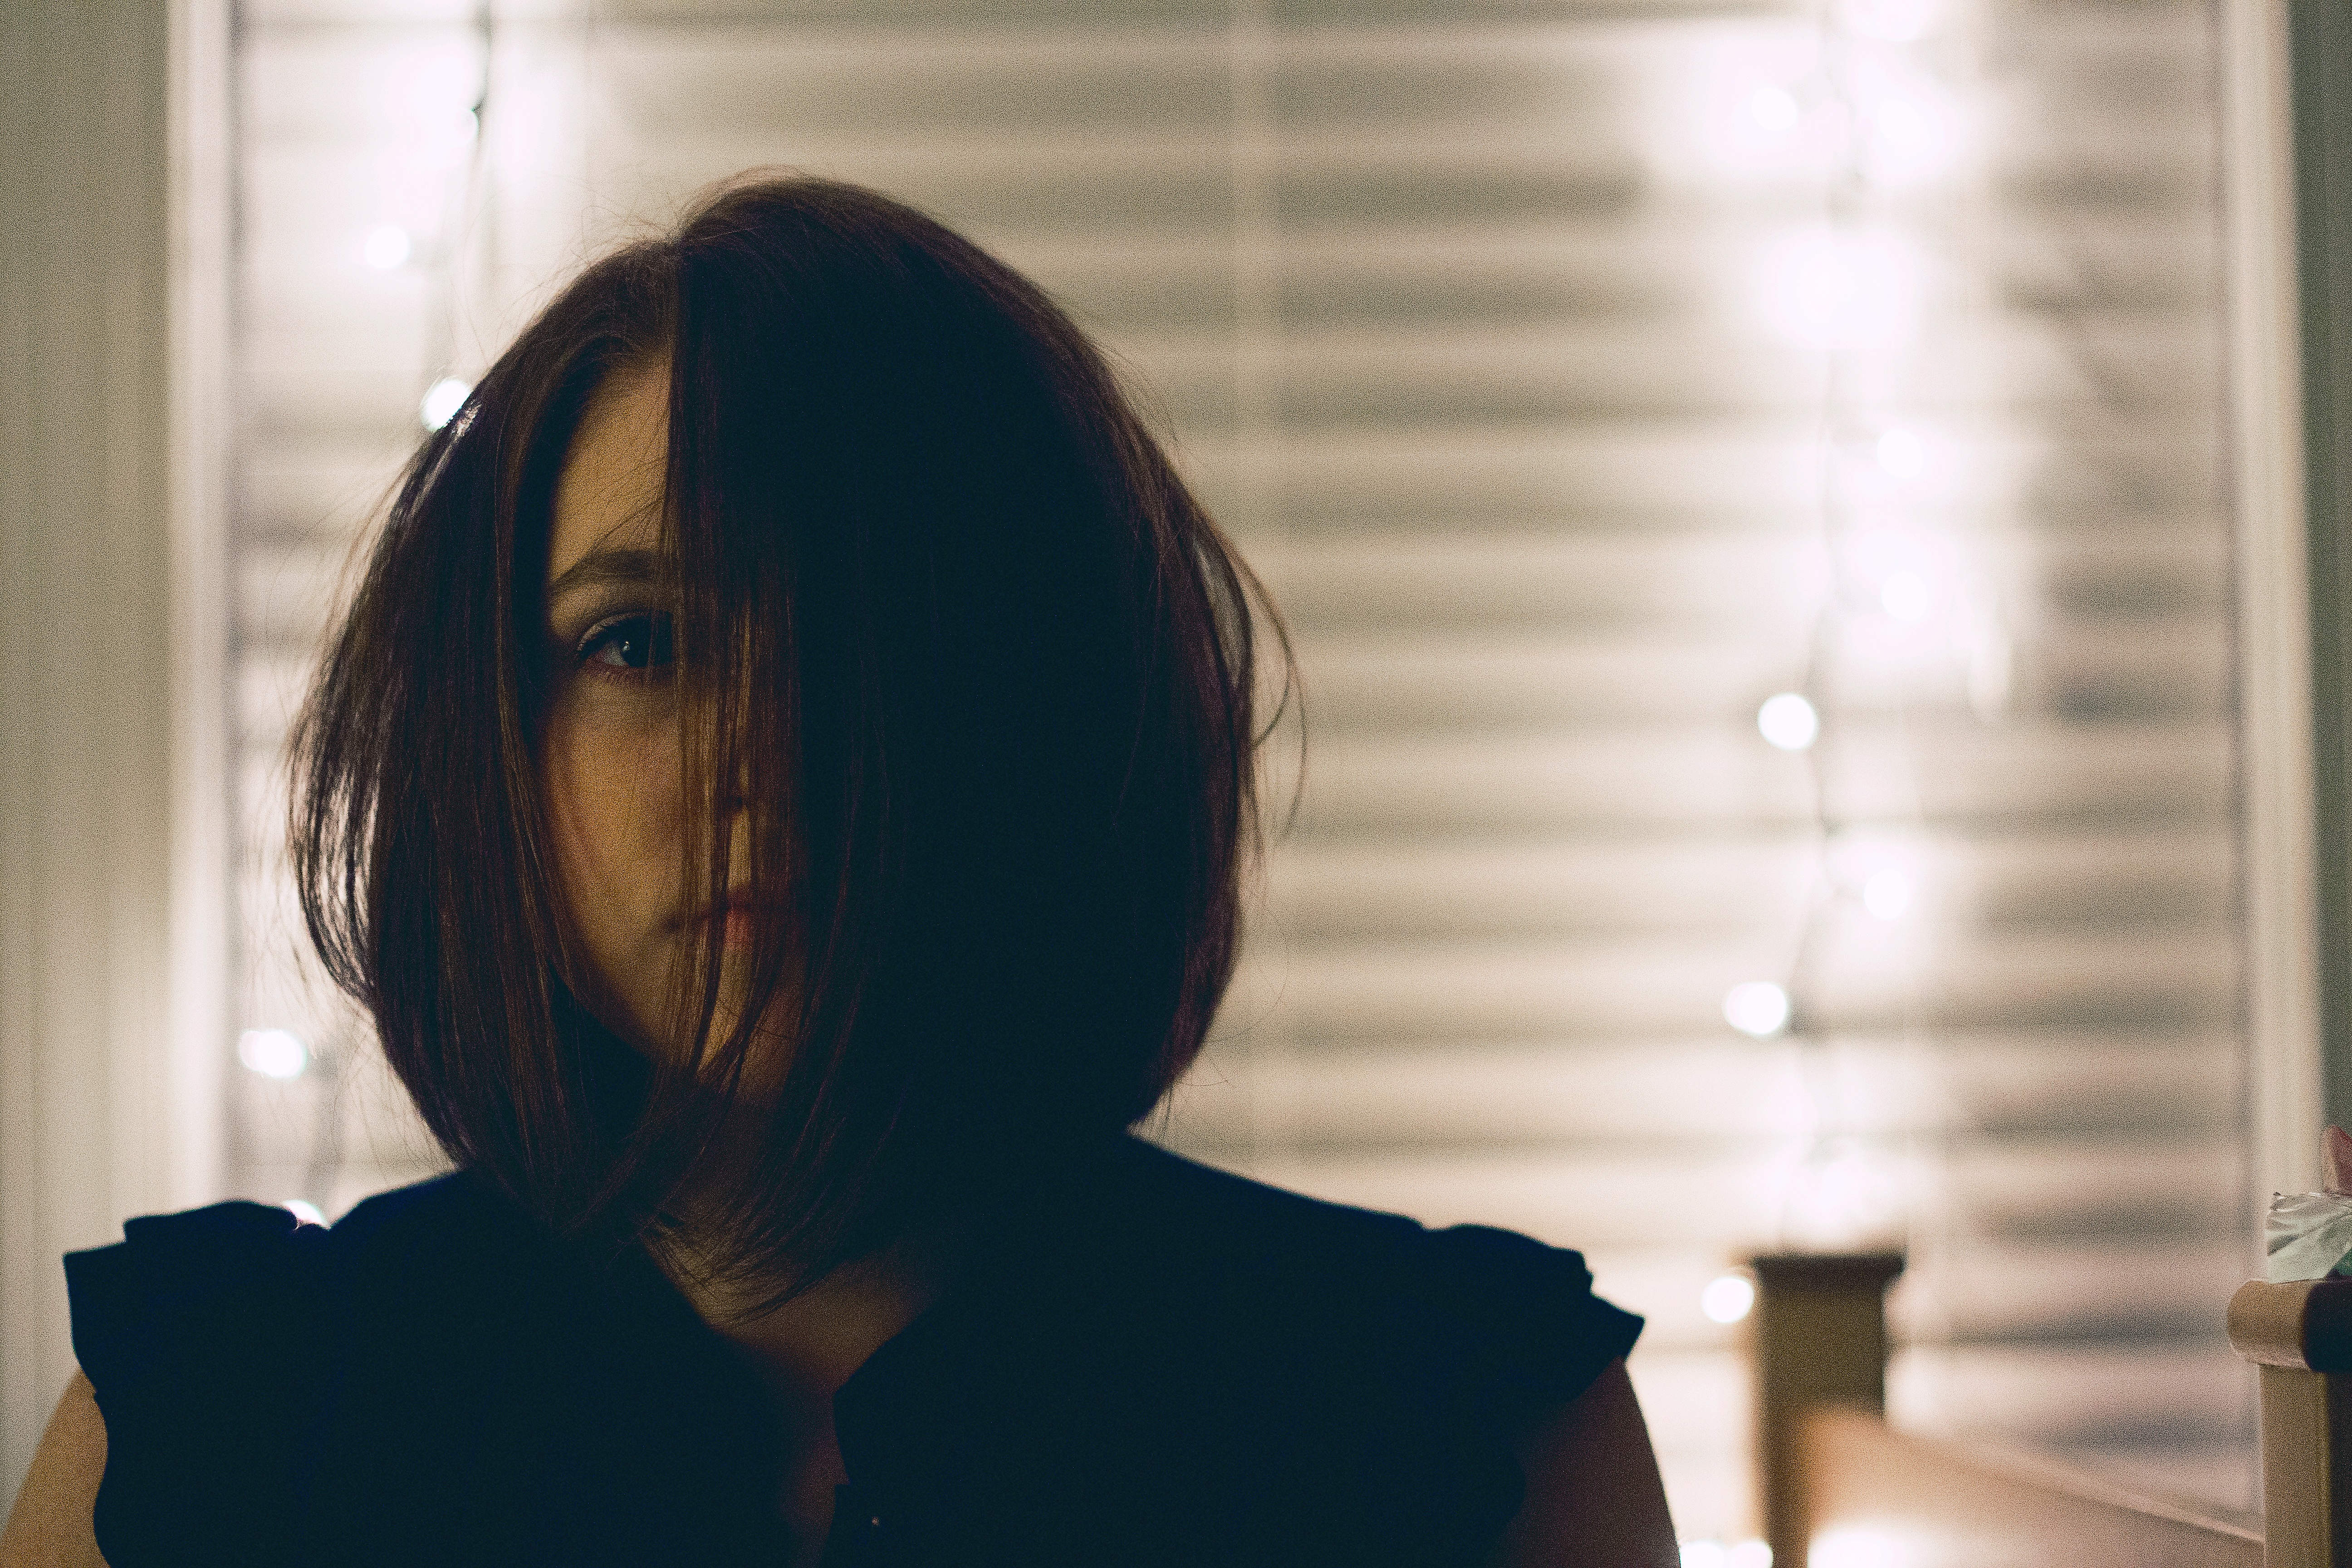
light, girl, white, portrait, color, blue, black, eye, glasses, head, shape